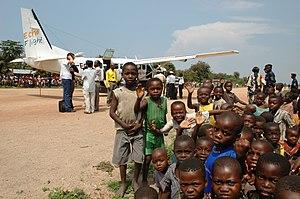
Baraka est une ville de la province du Sud-Kivu, à l'est de la république démocratique du Congo. Située sur la rive occidentale du lac Tanganyika et de la pointe du presqu'île d'Ubwari. Elle tire son nom d'un mot arabe qui signifie sagesse ou bénédiction. À l'origine, Baraka était un petit village de pêcheurs. En 1882, le village est devenu la première entité administrative du Kivu à adopter un modèle urbain. Le 10 février 2010, elle est élevée au statut de ville par le gouvernement national et provincial de la RDC. En tant que ville, Baraka a été confirmée par le décret présidentiel portant le numéro 13/29 du 13 juin 2018. Elle compte 215 289 habitants sur une superficie de 25 km. Baraka est le troisième centre urbain en importance au Sud-Kivu. Concernant la mairie de Baraka, le premier maire Jacques M’mbocwa Hussein et son adjointe Tabisha M’mongelwa ont été nommés par l’ordonnance numéro 18/164 du 29 décembre 2018.
La République démocratique du Congo est un pays d'Afrique centrale. C'est le quatrième pays le plus peuplé d'Afrique ainsi que le pays francophone le plus peuplé.